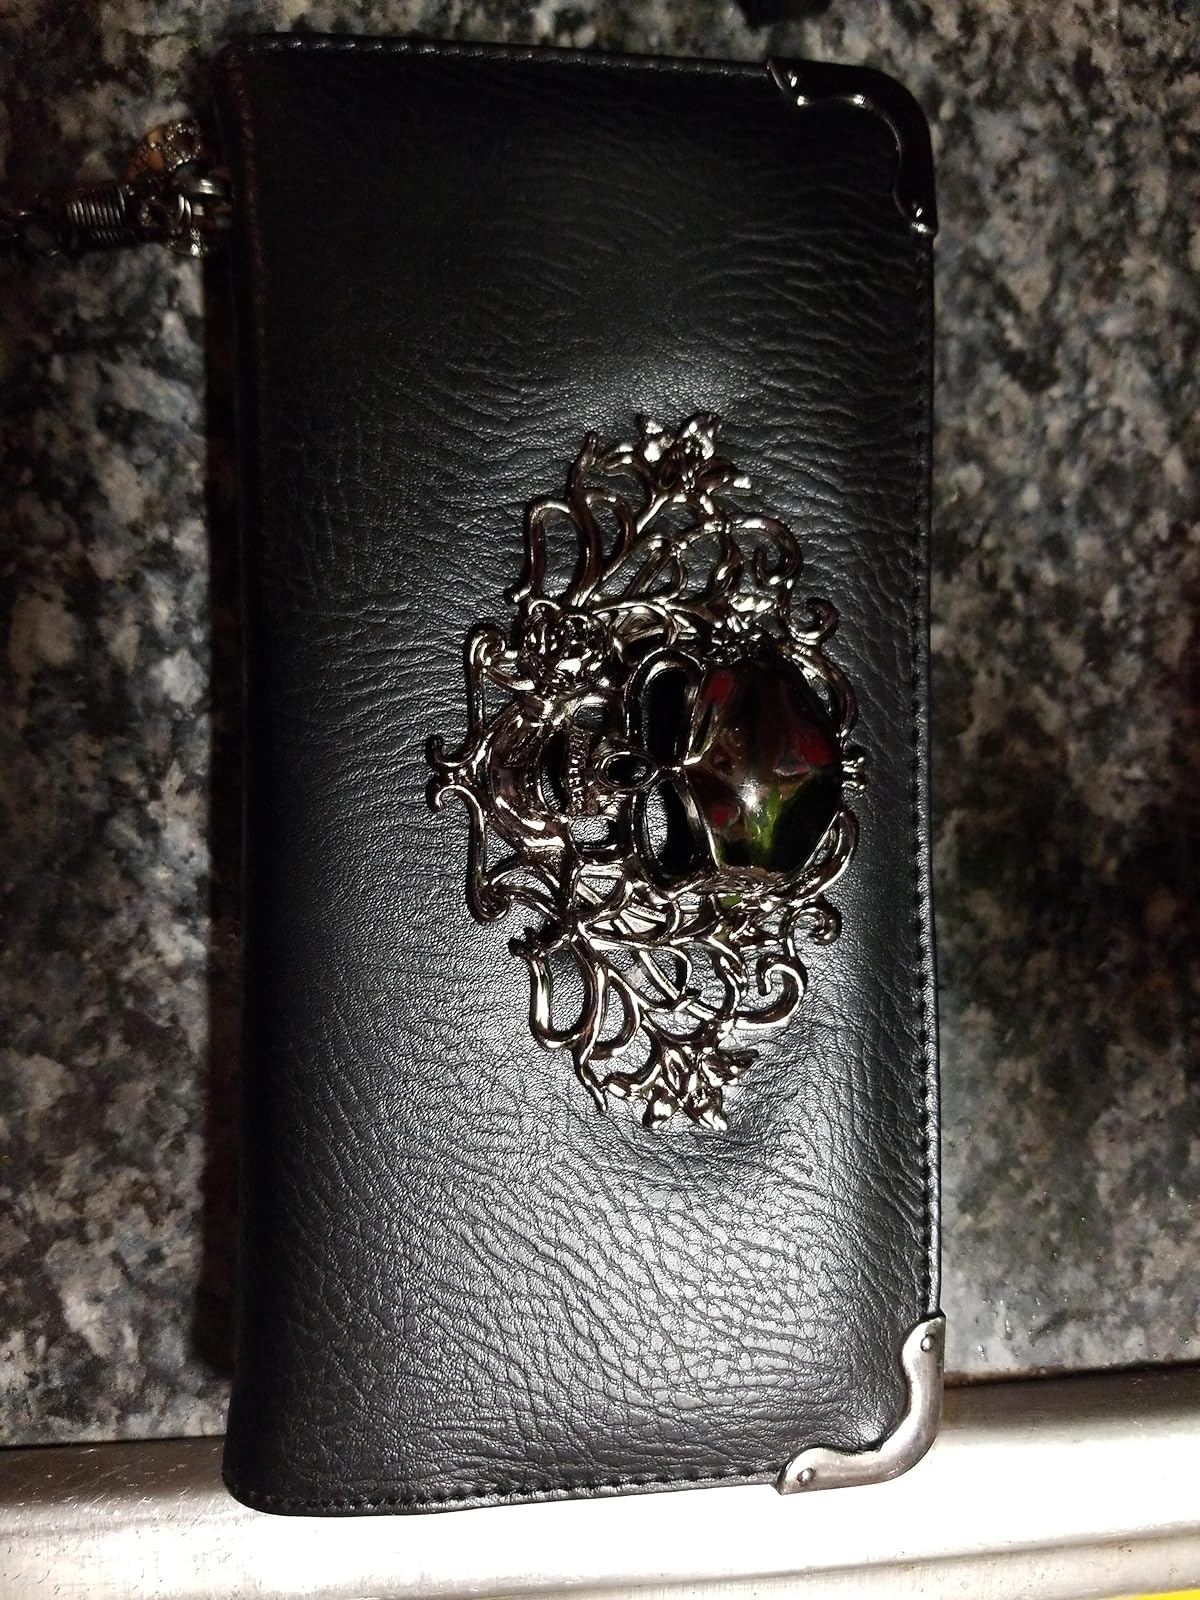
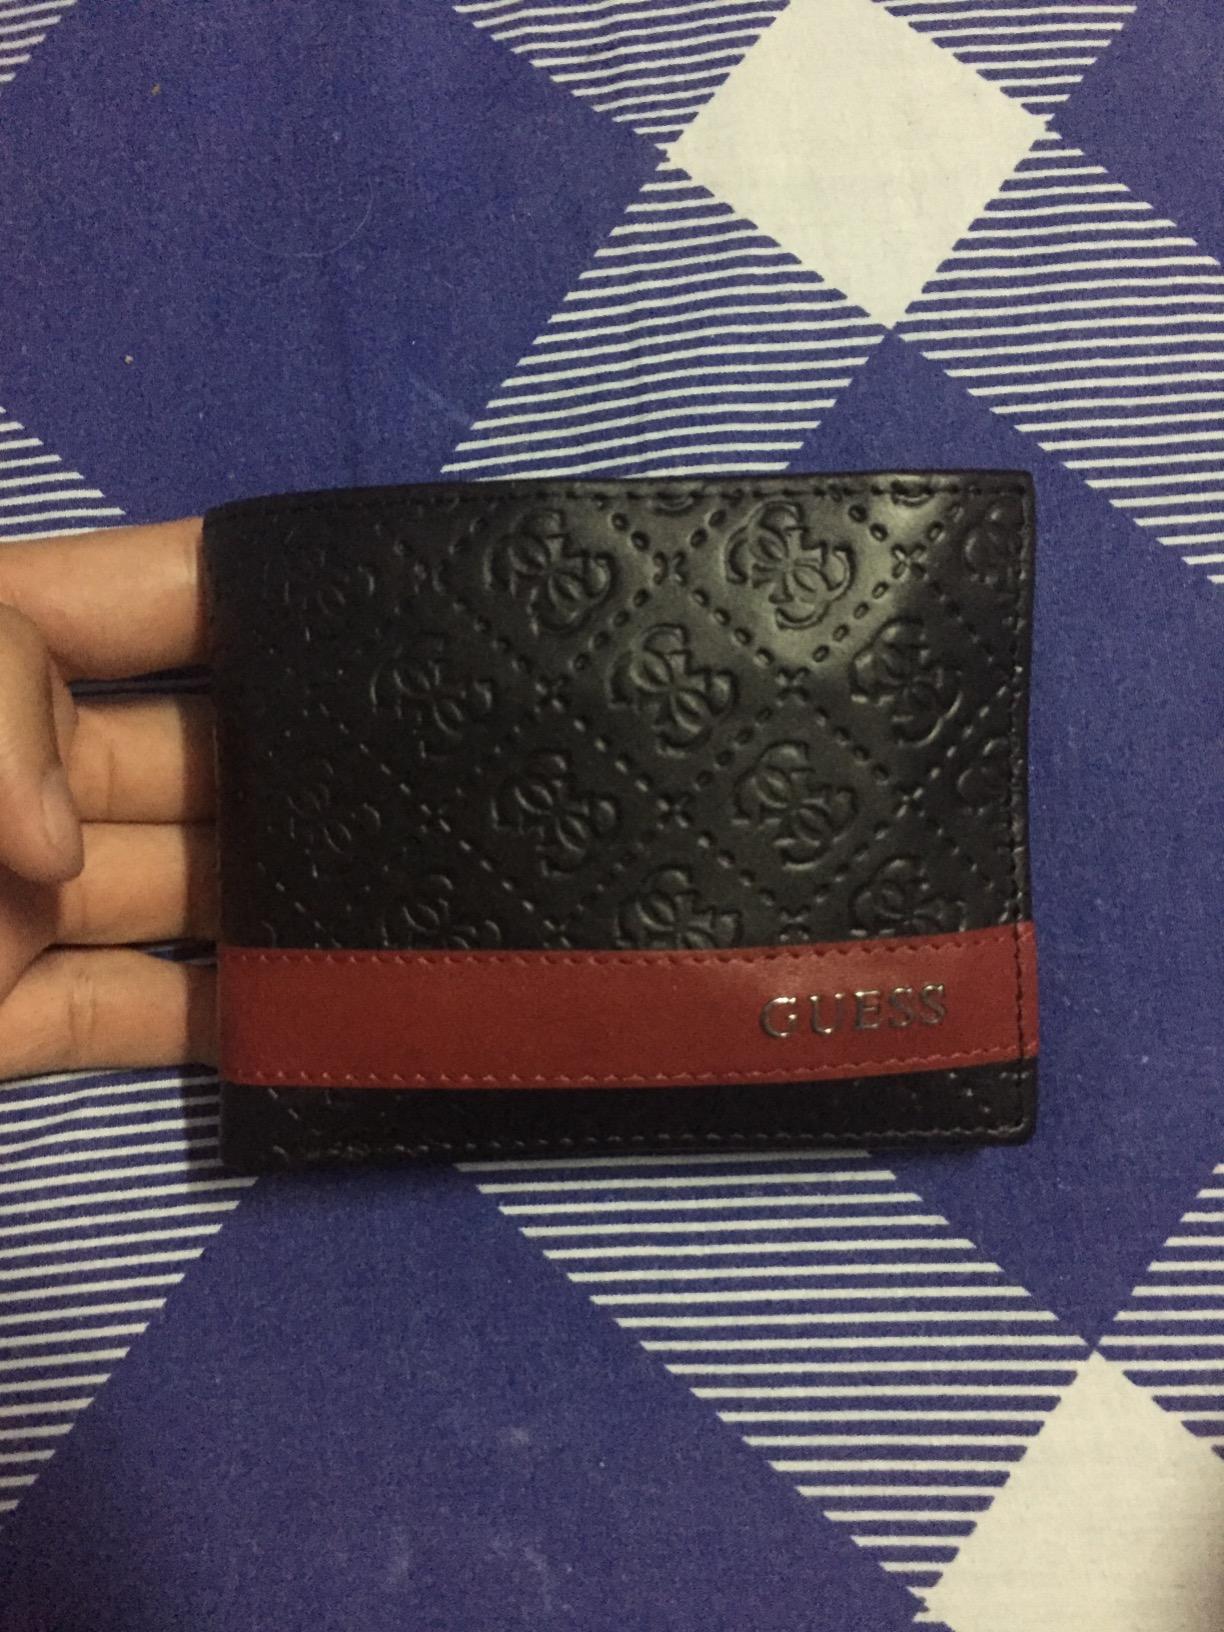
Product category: accessories_wallet
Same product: no